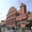
Label: castle